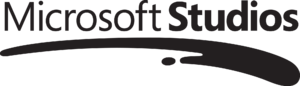
Xbox Game Studios, créé en 2002 sous la dénomination Microsoft Game Studios, puis Microsoft Studios en 2011, est une société détenue par Microsoft qui développe et édite des jeux vidéo pour les plates-formes estampillées Microsoft Windows ou les consoles Xbox, Xbox 360 et Xbox One. La société publie notamment les jeux des studios de développement internes comme 343 Industries ou Rare Ltd., mais aussi des studios de développement tiers comme BioWare ou Bizarre Creations.